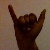
The image shows a hand gesture representing the letter 'Y' in Indian Sign Language.